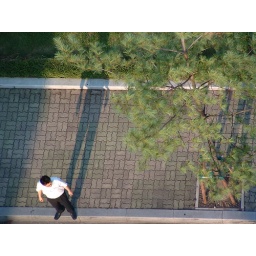
Long shadows form late in the day as I take this picture from the roof of the building I work.